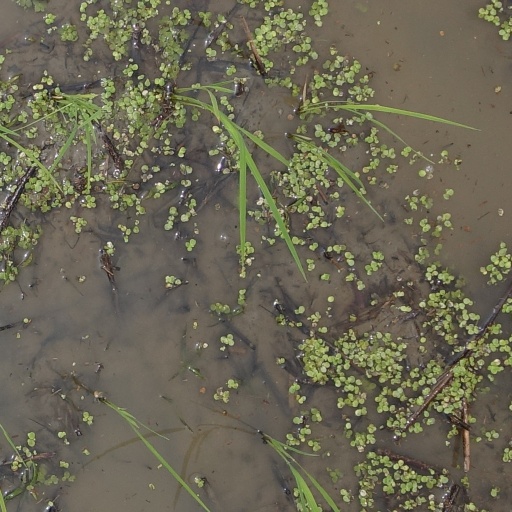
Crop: rice